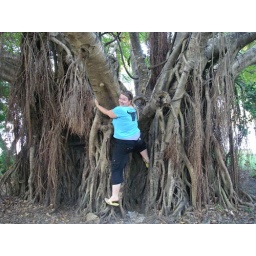
fig tree in airly beach